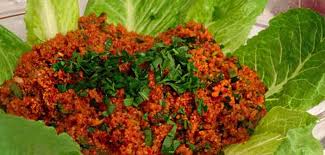
Yemek: kisir